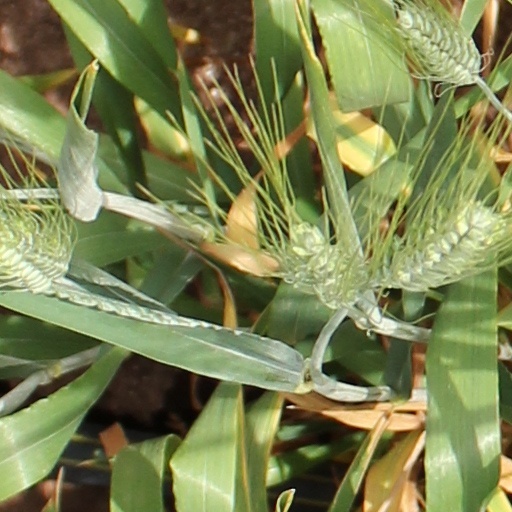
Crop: wheat